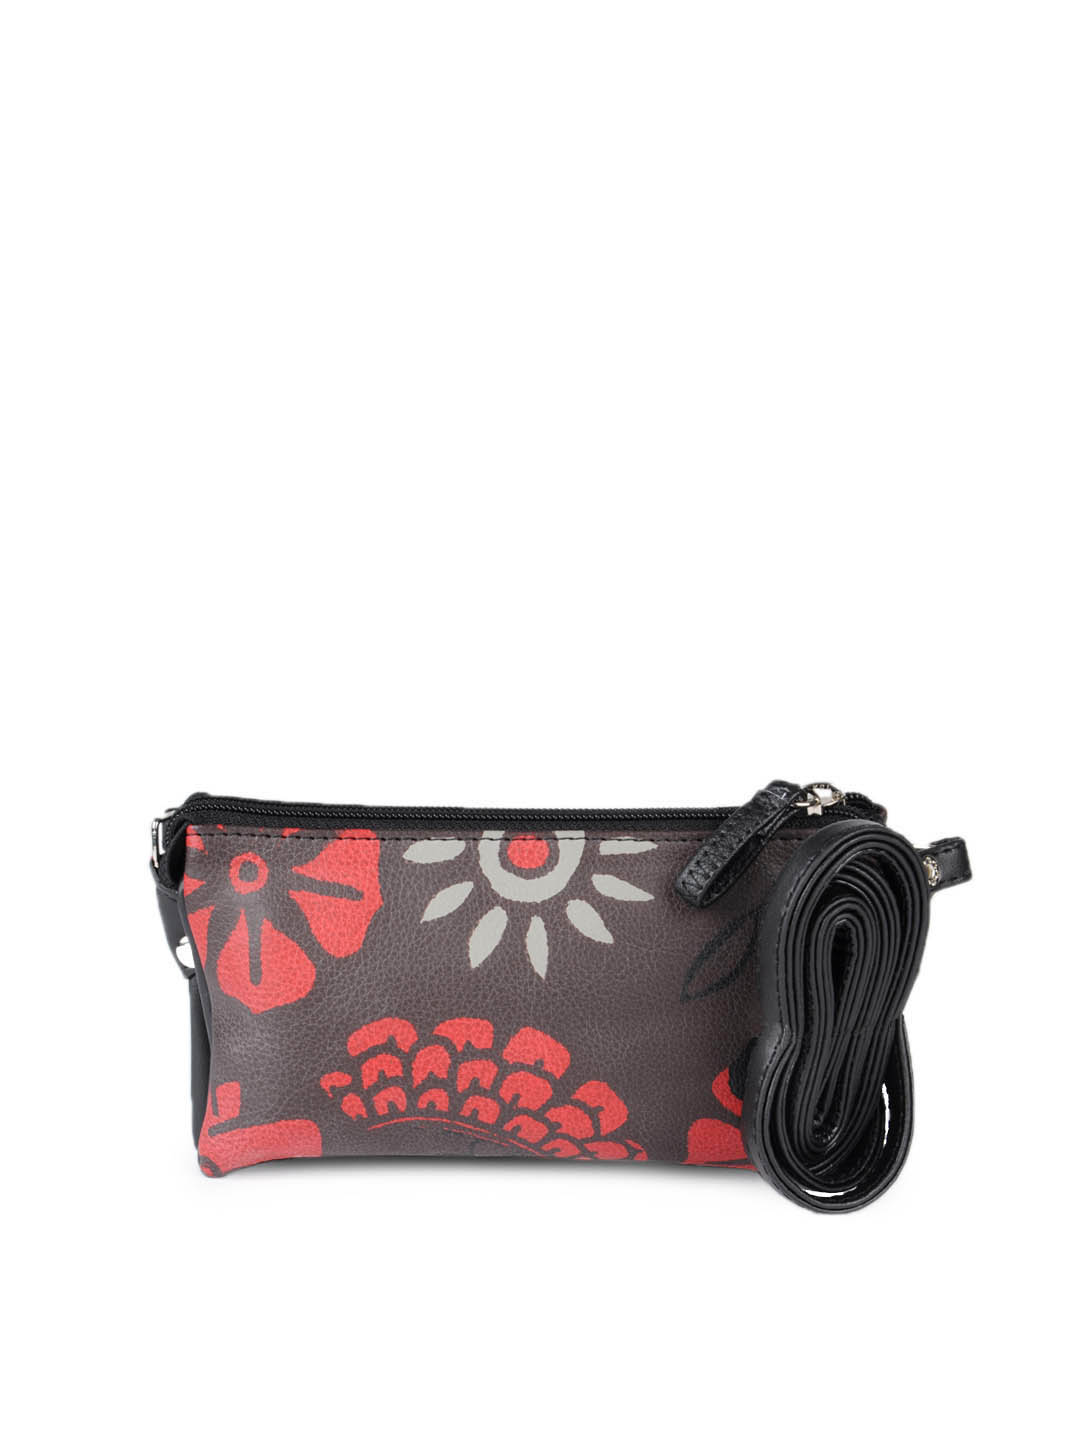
Baggit Women Brown Digital Rosy Mobile Pouch
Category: Accessories / Bags / Mobile Pouch
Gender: Women
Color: Brown
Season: Summer 2012
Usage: Casual